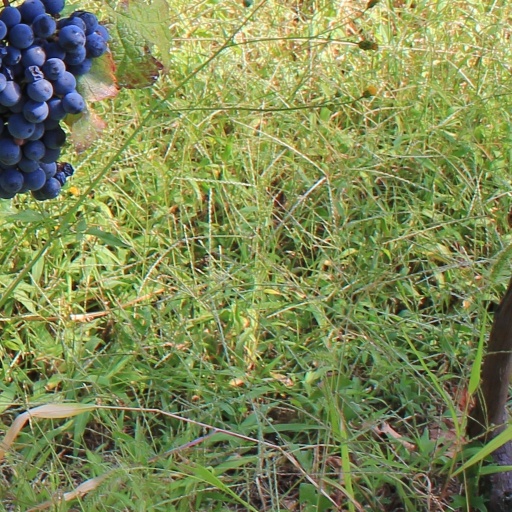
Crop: grape